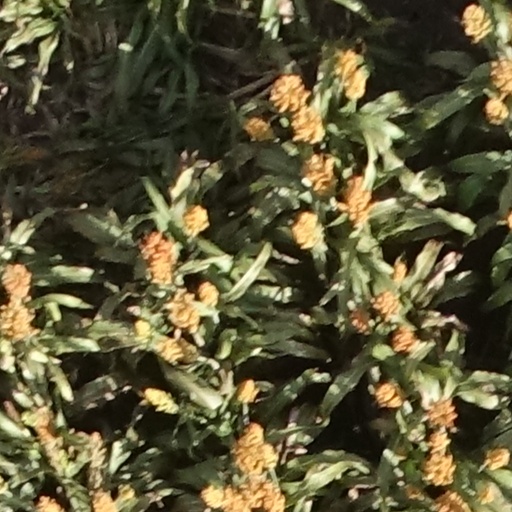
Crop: sorghum